Corsican cattle

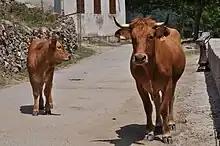
Cows at Mausoleo.

Cattle in Corsica were traditionally used as draught animals in agriculture, particularly in cereal farming; cows gave a small quantity of milk, and oxen no longer fit for work yielded some beef. Following the decline in cereal farming in the island, the cattle are reared mostly for beef, usually from bullocks slaughtered at an age of 10 to 12 months, when they have a live weight of some . These a managed extensively, grazing freely on the "maquis" and woodland undergrowth of the mountains.